Erigeron pulchellus

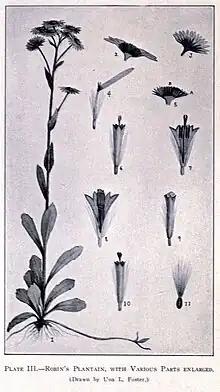
Botanical illustration of Erigeron pulchellus], showing the various parts of the plant including the structure of its flowers, by Una Weatherby.

Erigeron pulchellus, the Robin's plantain, blue spring daisy or hairy fleabane, is a North American species of plants in the family Asteraceae. It is widespread across much of the United States and Canada from Québec and Ontario south as far as eastern Texas and the Florida Panhandle.